Tobinitai culture

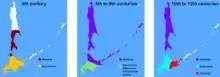
Cultural changes in Hokkaido, Sakhalin, and the Kurils.

The is an archaeological culture of eastern Hokkaidō. This culture represented a hybridization, blending the influences of both the Okhotsk and Satsumon cultures. Over time, the Satsumon culture, having absorbed elements from the Tobinitai culture, evolved into what is now recognized as the Ainu culture, which spread throughout Hokkaido. The conventional name for this culture is derived from the Tobinitai site in Rausu, Nemuro Subprefecture, whose name in Ainu ("tope-ni-tay") means "forest where silver maples gather".